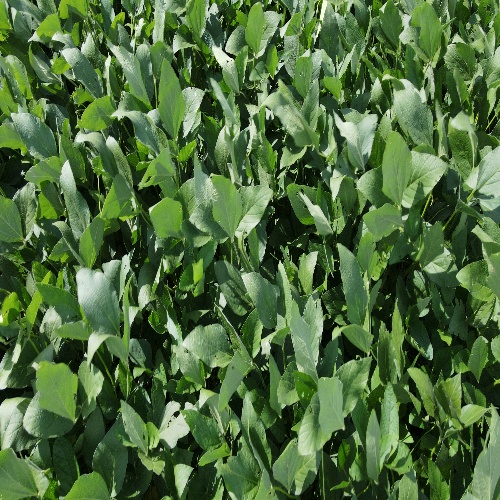
Label: Caterpillar